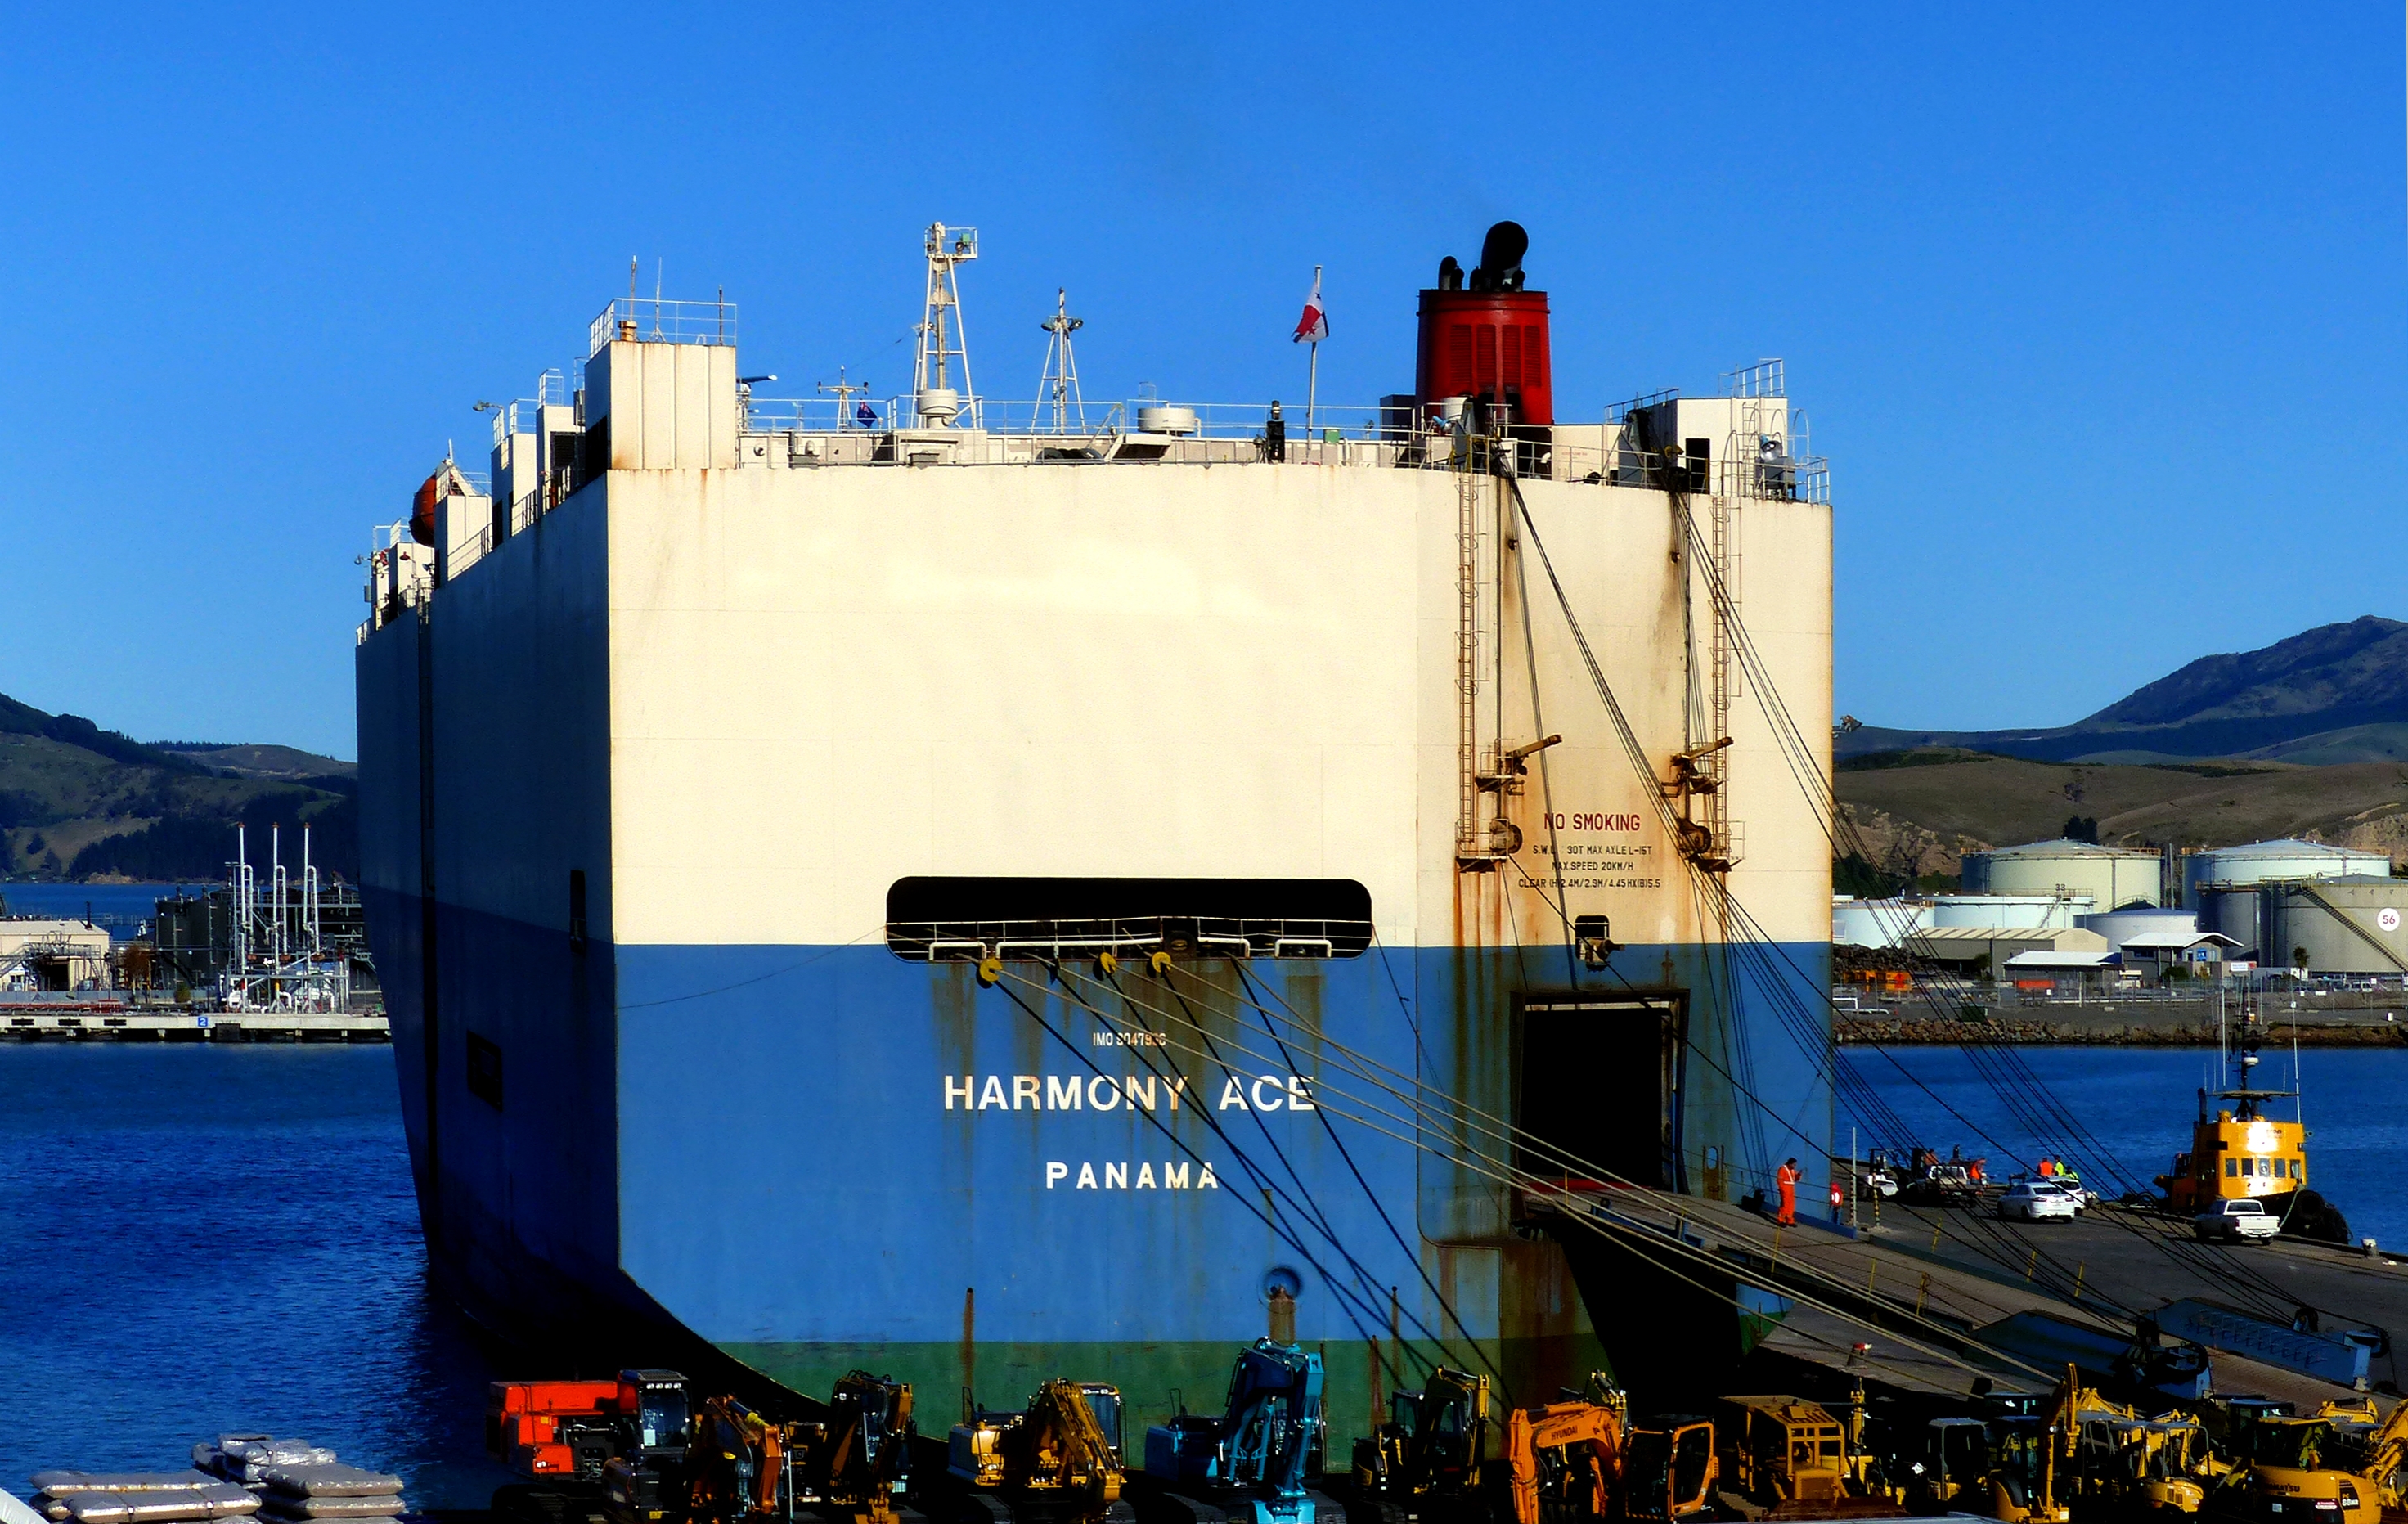
boat, ship, vehicle, harbor, port, cargo ship, waterway, ferry, publicdomain, ships, ports, lyttleton, lumixfz200, harbours, cargoships, watercraft, blueandwhire, container ship, freight transport